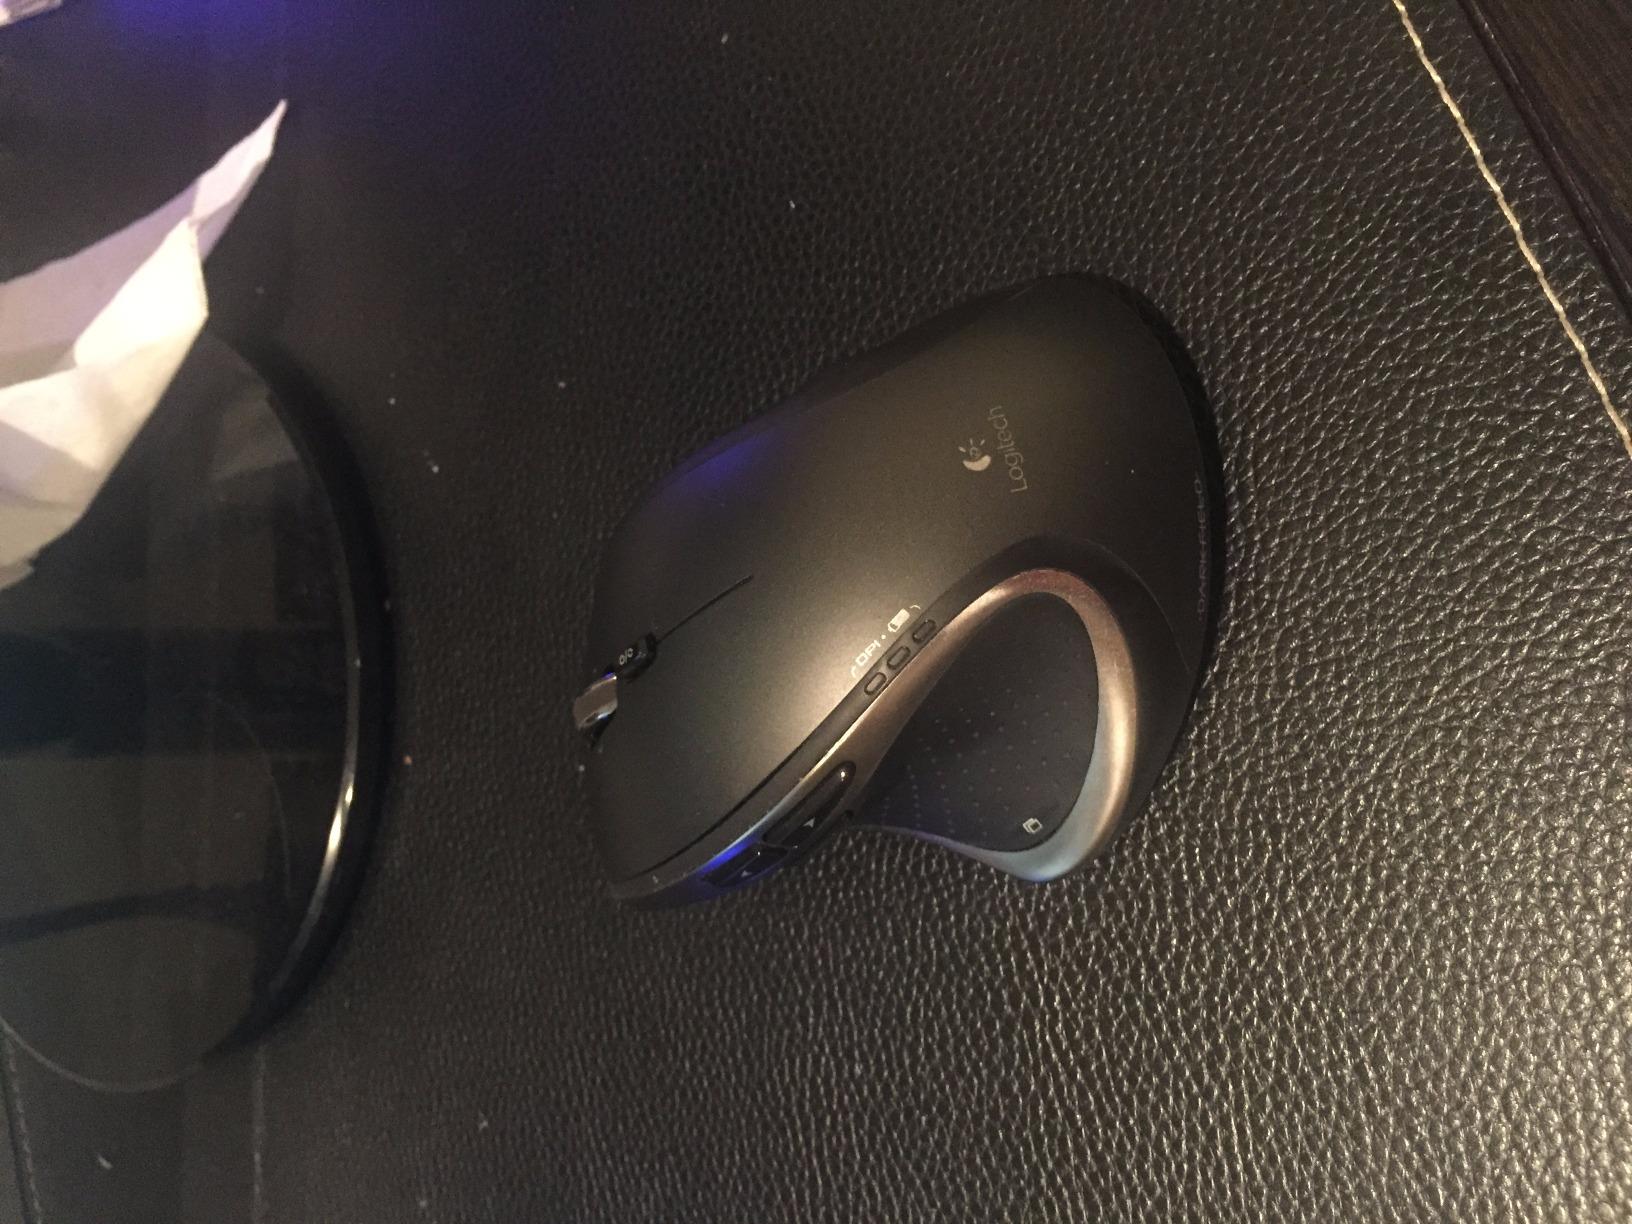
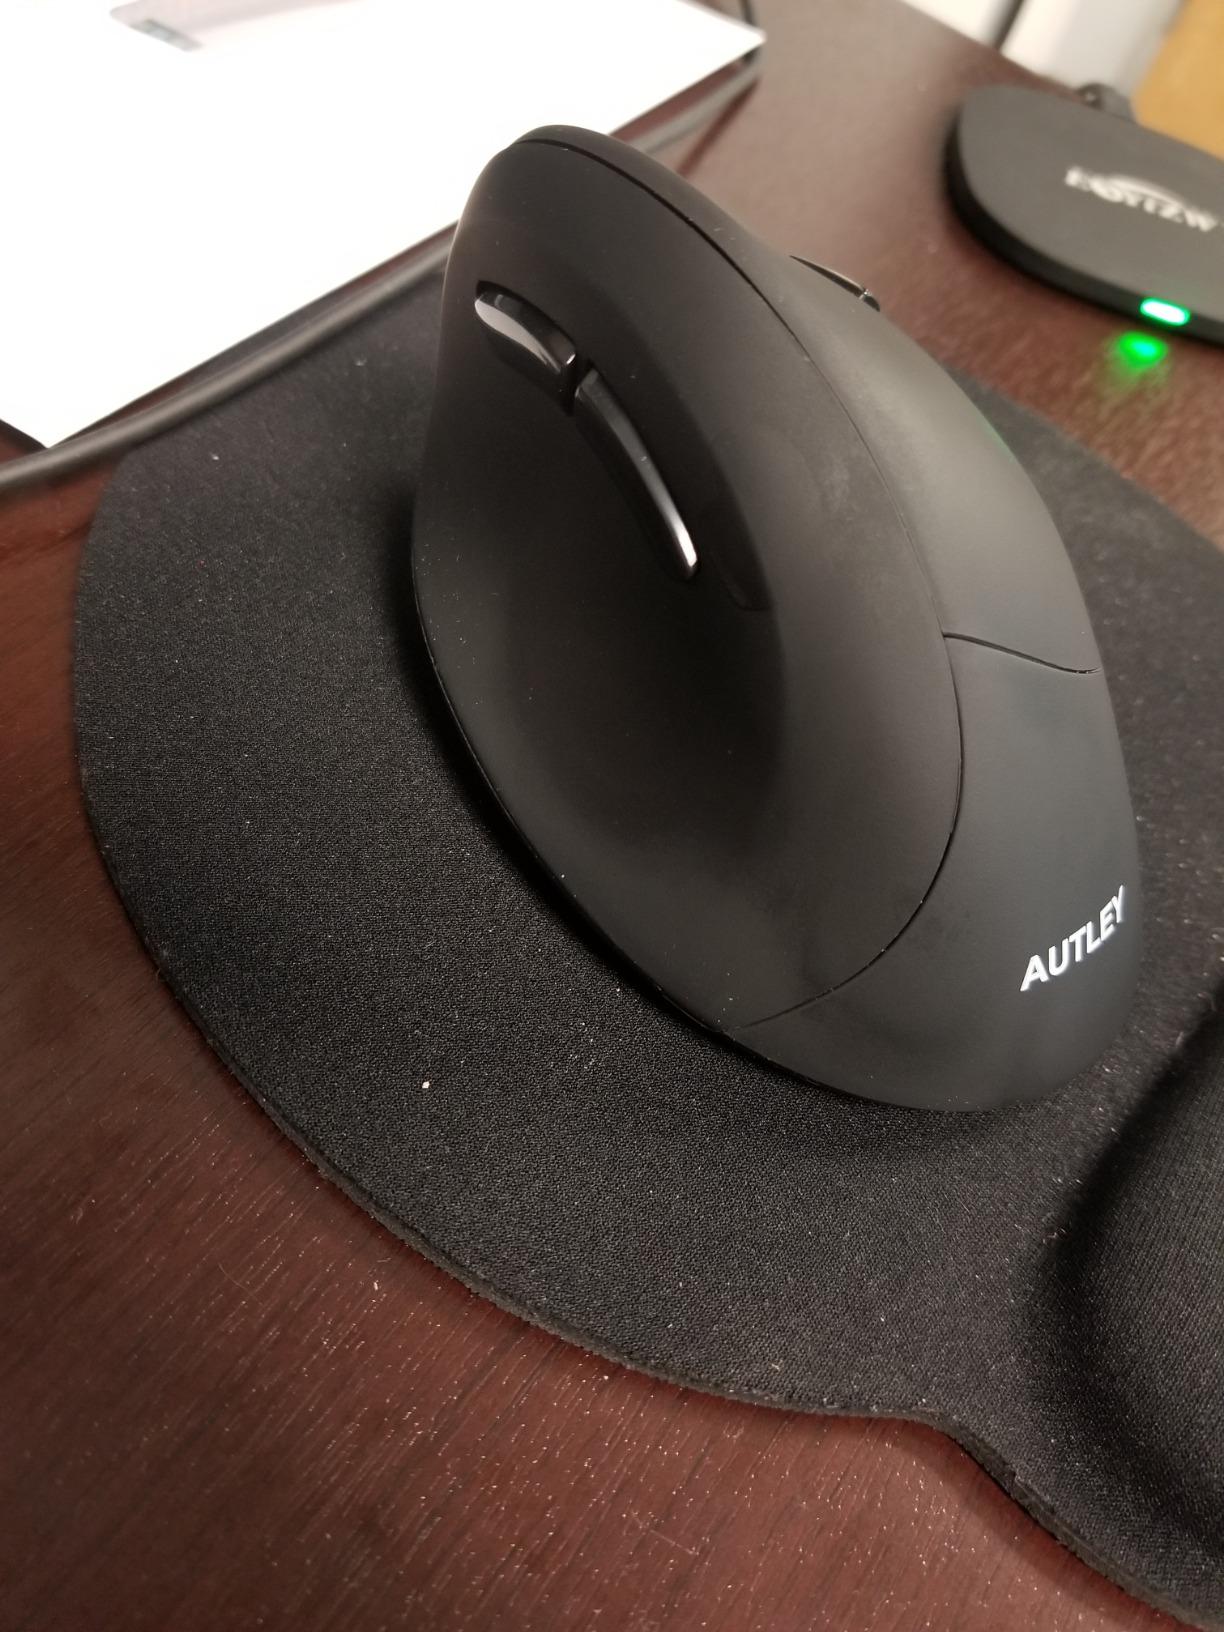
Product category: mouse
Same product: no